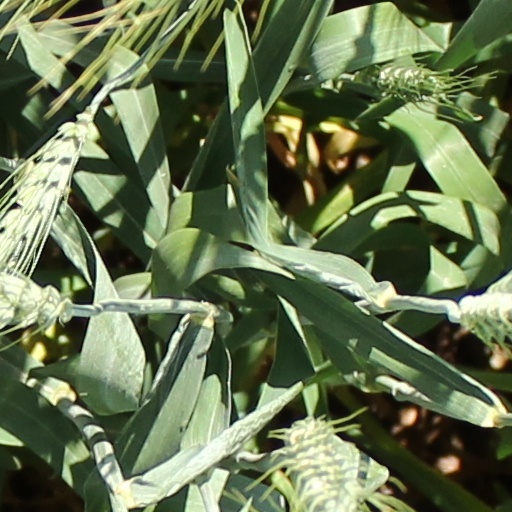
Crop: wheat